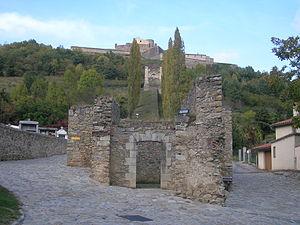
Un chemin couvert est en architecture une avancée de corps de place ménagée sur la contrescarpe.